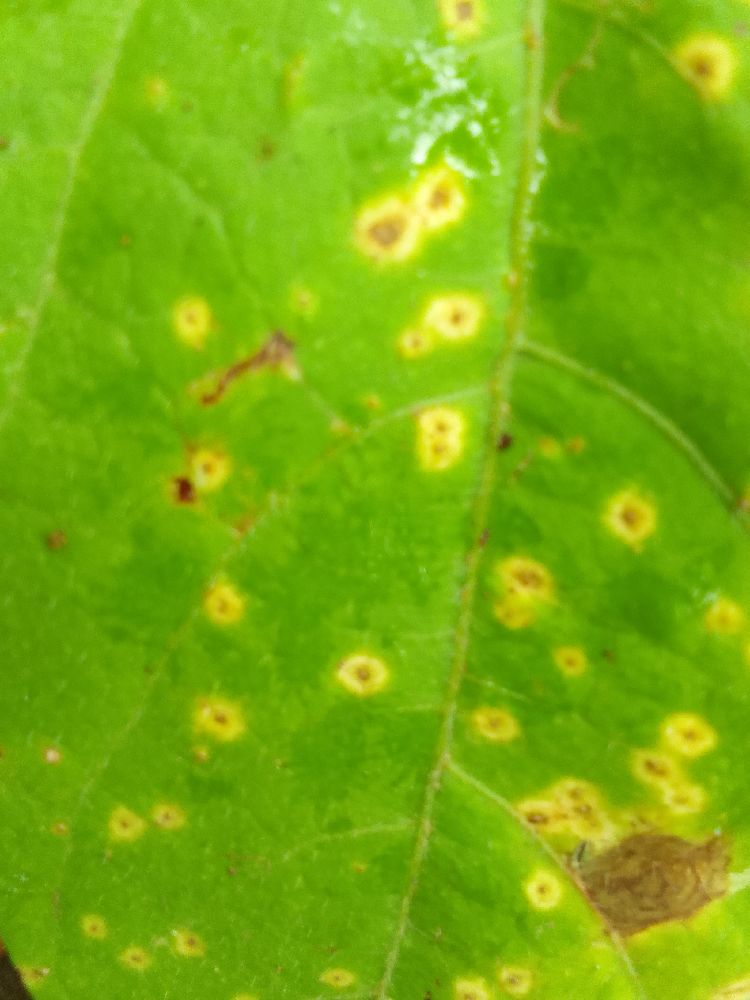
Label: rust